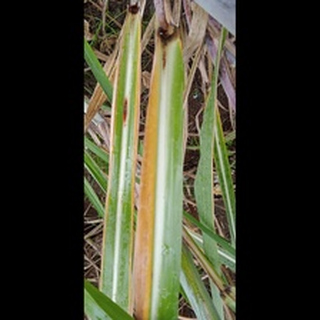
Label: sugarcane_yellow_leaf_disease